Danny Murphy (footballer, born 1977)

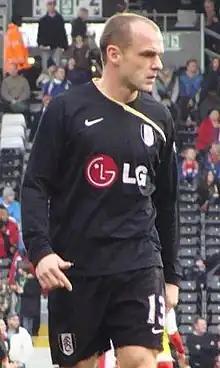
Murphy playing for Fulham in 2008

Daniel Ben Murphy (born 18 March 1977) is an English former professional footballer who played as a midfielder.